1056

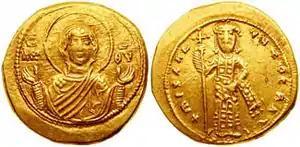
Coin of Emperor Michael VI "the Old", Byzantine emperor 1056–57

Year 1056 (MLVI) was a leap year starting on Monday of the Julian calendar.